Rocketdyne J-2

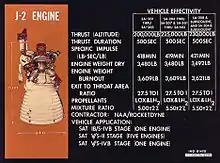
J-2 specifications

Start sequence was initiated by supplying energy to two spark plugs in the gas generator and two in the augmented spark igniter for ignition of the propellants. Next, two solenoid valves were actuated; one for helium control, and one for ignition phase control. Helium was routed to hold the propellant bleed valves closed and to purge the thrust chamber LOX dome, the LOX pump intermediate seal, and the gas generator oxidizer passage. In addition, the main fuel and ASI oxidizer valves were opened, creating an ignition flame in the ASI chamber that passed through the center of the thrust chamber injector.